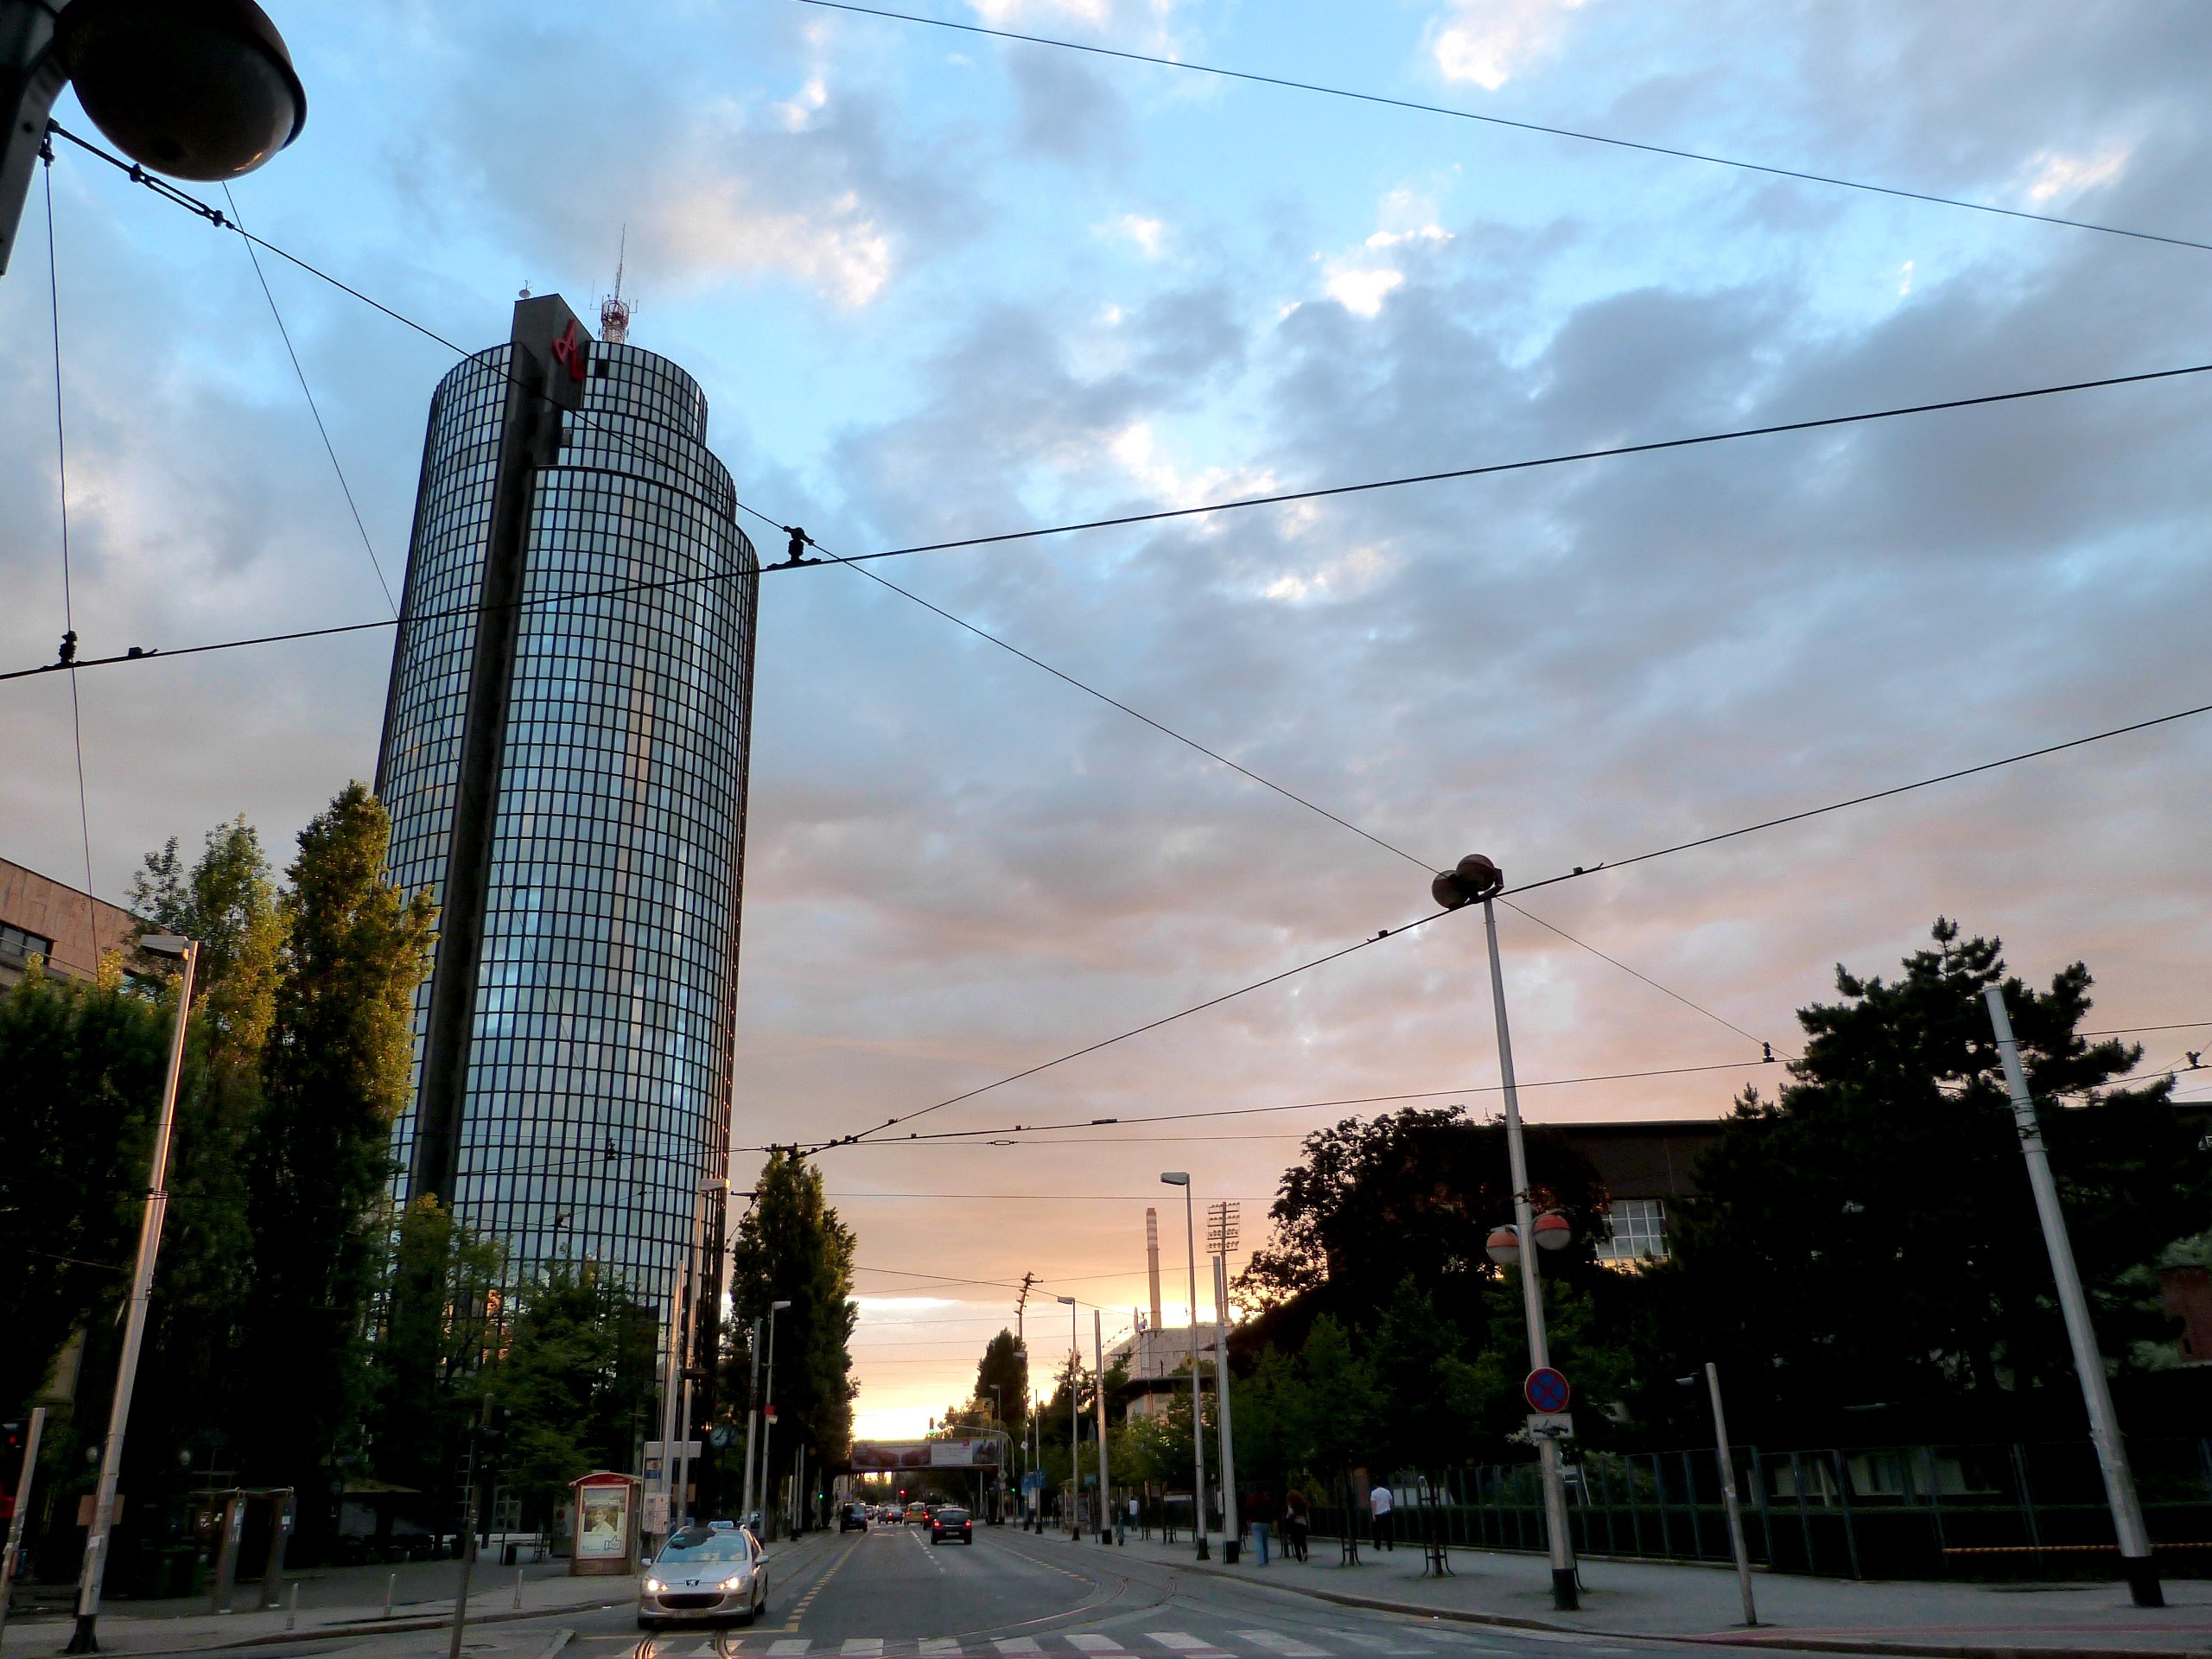
structure, sky, road, skyline, street, glass, view, building, city, skyscraper, manhattan, cityscape, downtown, construction, high, tower, mast, corporate, office, property, exterior, business, street light, electricity, lighting, apartment, district, hotel, infrastructure, tall, light fixture, estate, contemporary, shape, accommodation, corporation, executive, metropolis, neighbourhood, urban area, residential area, outdoor structure, overhead power line